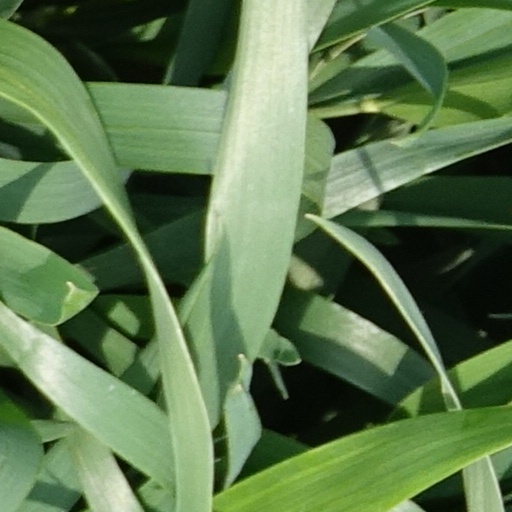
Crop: wheat